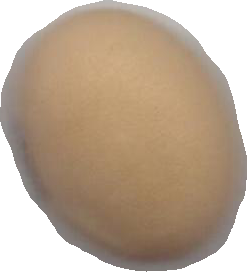
Variety: Anjasmoro